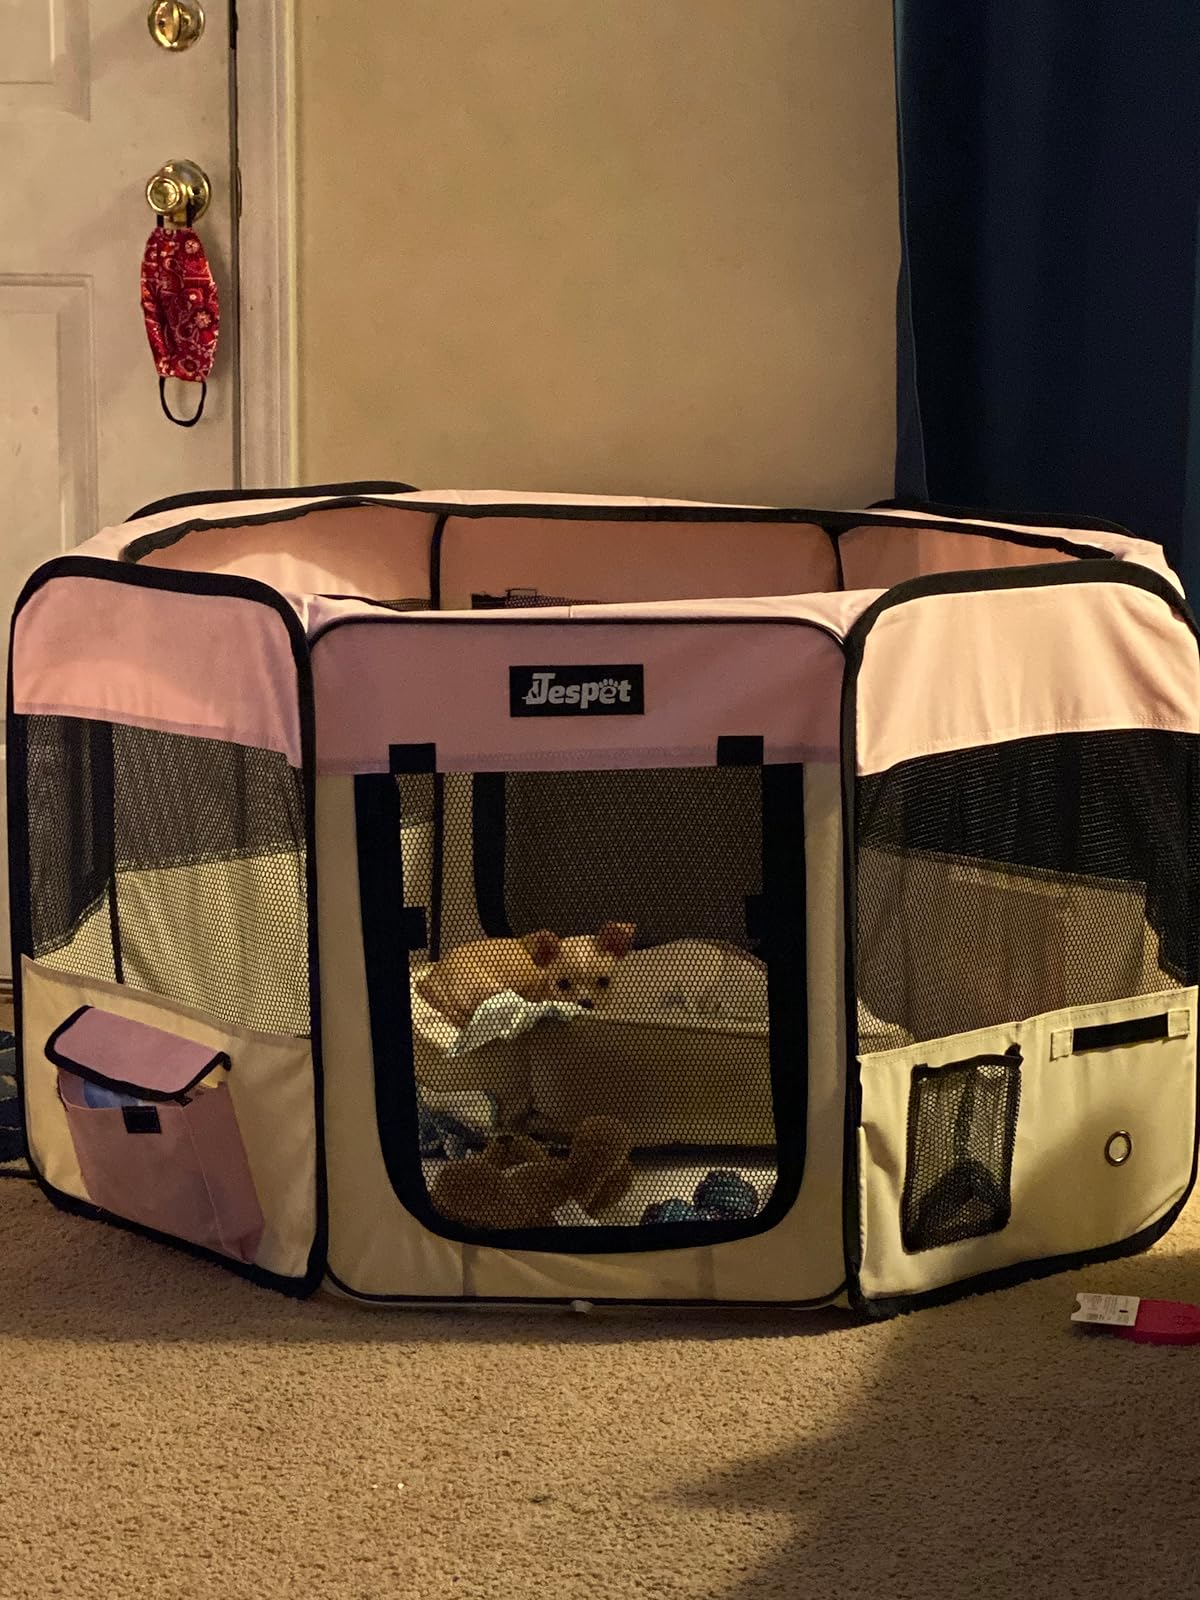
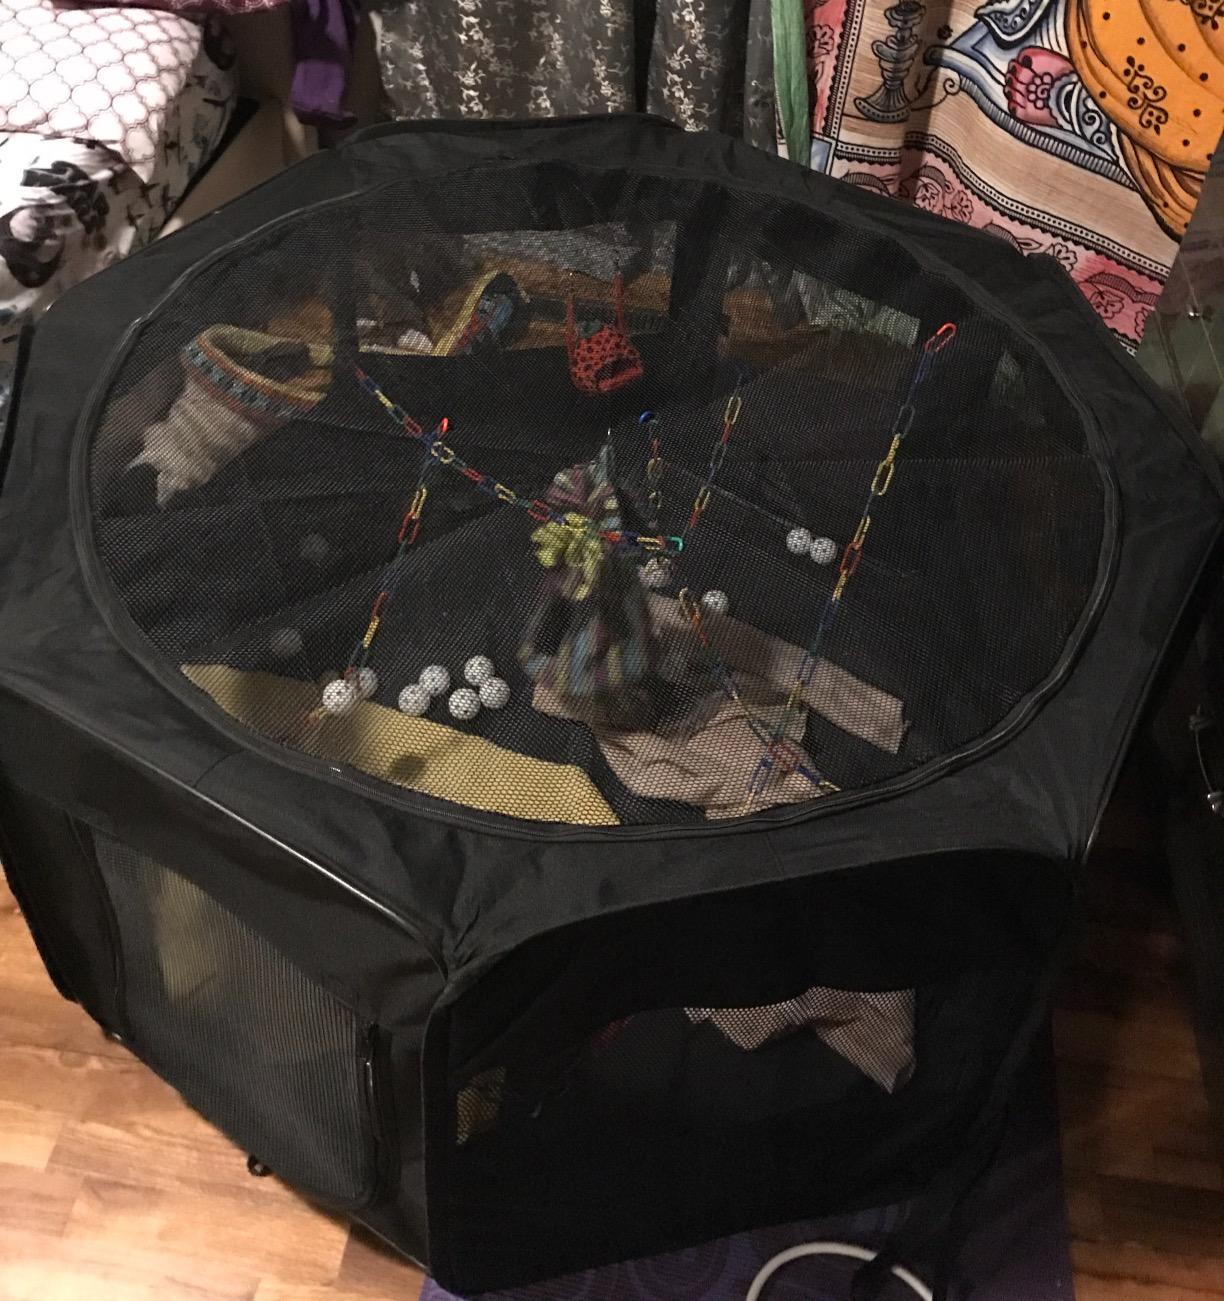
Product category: items_kennel
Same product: no